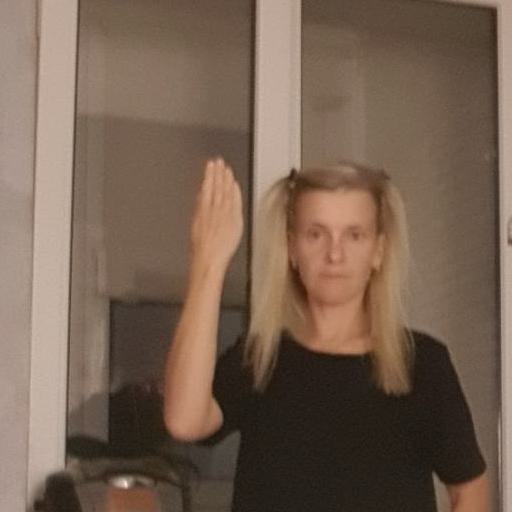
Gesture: stop_inverted